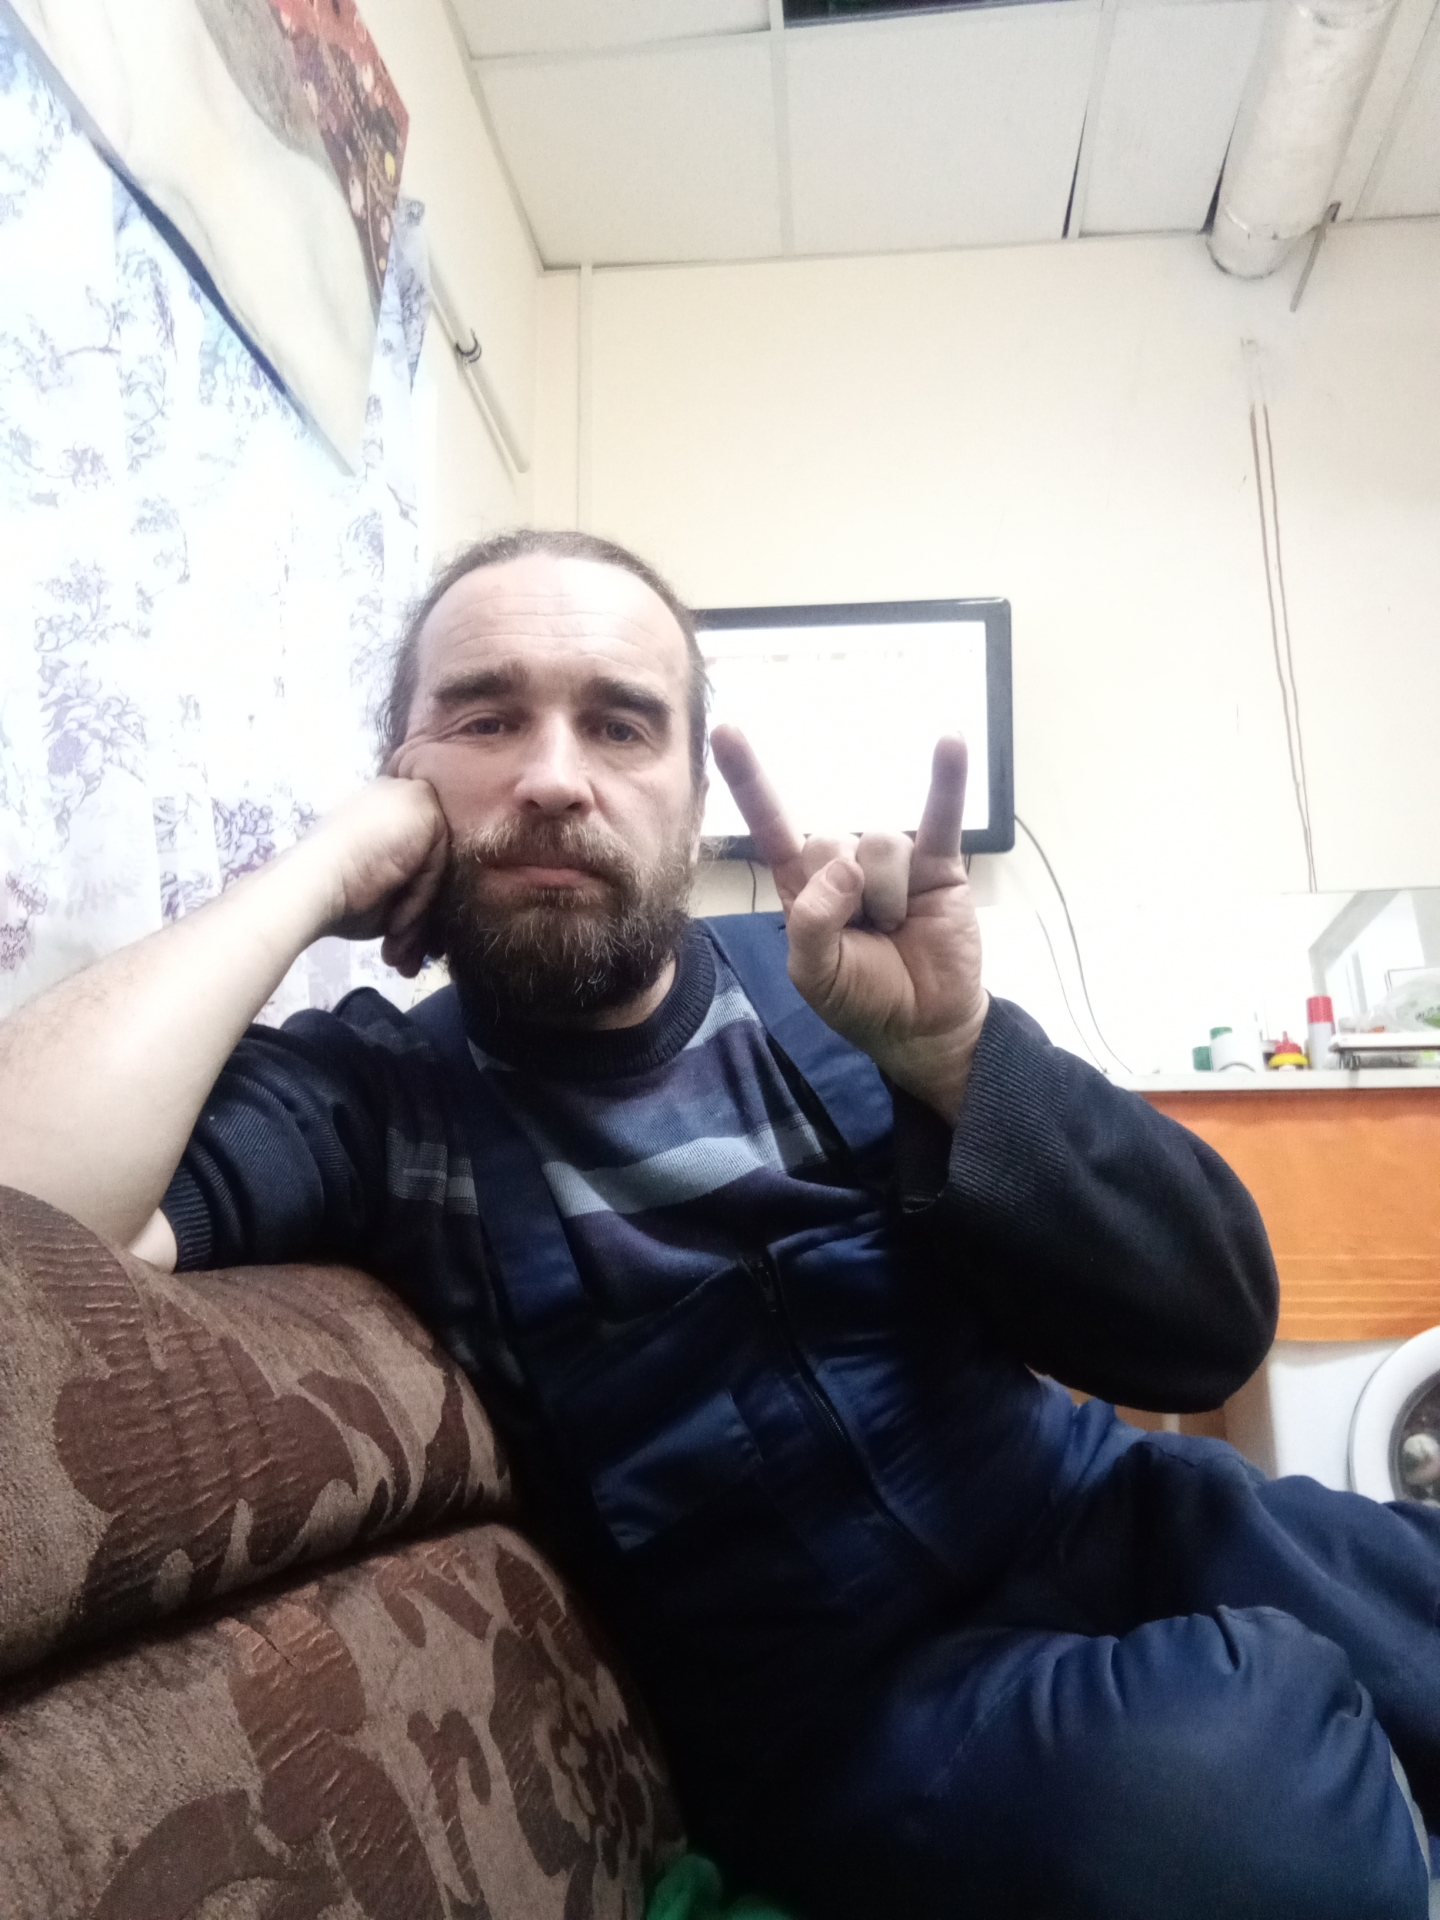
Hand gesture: rock